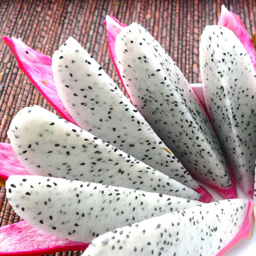
image of a dragon fruit